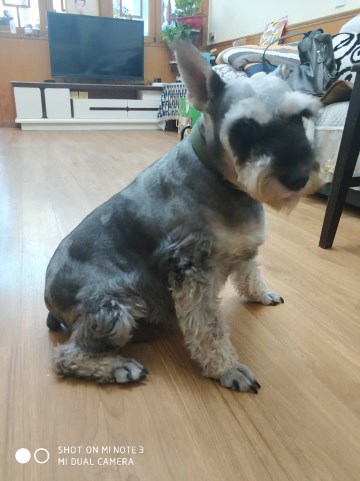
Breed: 2342-n000102-miniature_schnauzer